Governors Island

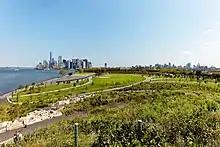
A view of the parklands. Manhattan's Financial District is visible in the distance.

Several fortifications were built on Governors Island to protect New York Harbor. These worked in conjunction with Castle Clinton at the southern tip of Manhattan, as well as Fort Wood on Liberty Island, and Fort Gibson on Ellis Island. The existing fortifications were meant to protect the city during the War of 1812.